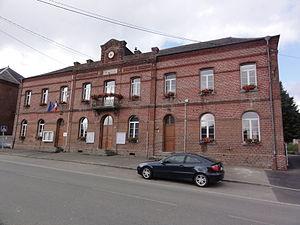
Rocquigny (Aisne) mairie
Rocquigny est une commune française située dans le département de l'Aisne, en région Hauts-de-France.